Freeze brand

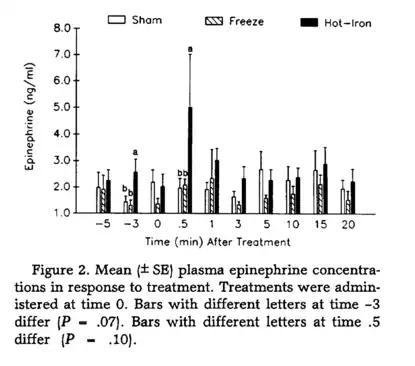

One of the reasons freeze branding produces such a crisp mark in healed animals is that at the edge of the zone of melanocyte death, there remains a border of melanocytes that have merely been stressed. These stressed melanocytes thereafter express more melanin. This provides a subtle outline to the pattern of white hair, increasing the definition of its edge and legibility, if alphanumeric. At three months the process is generally complete for livestock and the full freeze brand is visible.